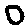
Label: 0